Ijele Masquerade

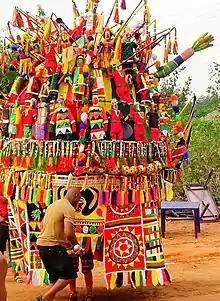
Ijele masquerade performance

Ijele Cloth / Fabrics: Ijele fabrics popularly known as Ododo is expensive, colorful velvety materials. Ijele has all colors but yellow, black and red are pronounced.